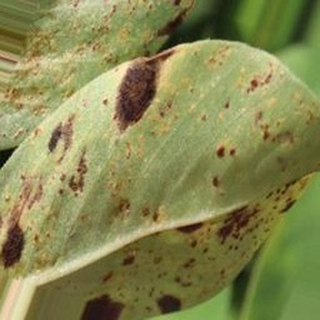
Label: groundnut_rust